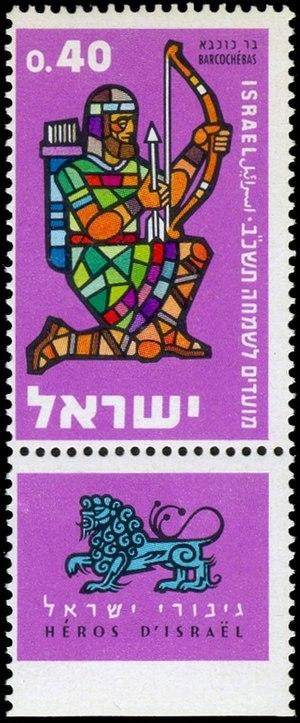
Shimon bar Kokhba est un patriote juif, instigateur et dirigeant de la deuxième guerre judéo-romaine, au IIᵉ siècle. Après la décision de l'empereur Hadrien de rebâtir Jérusalem comme une ville romaine, il dirige un soulèvement contre les Romains de 132 jusqu'à sa mort en 135, après une guerre acharnée qui laisse la Judée dévastée.